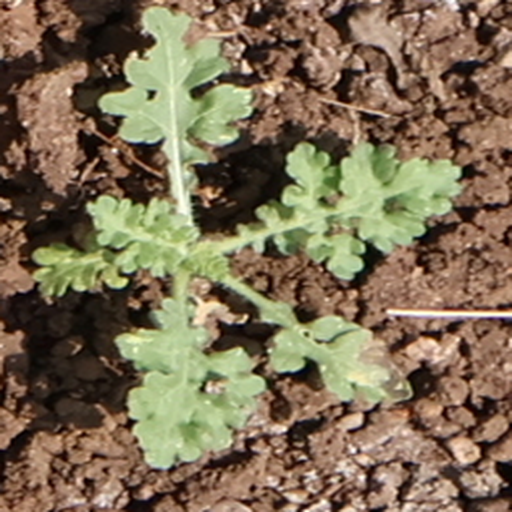
Weed species: Gajar_gavat_(Parthenium hysterophorus)